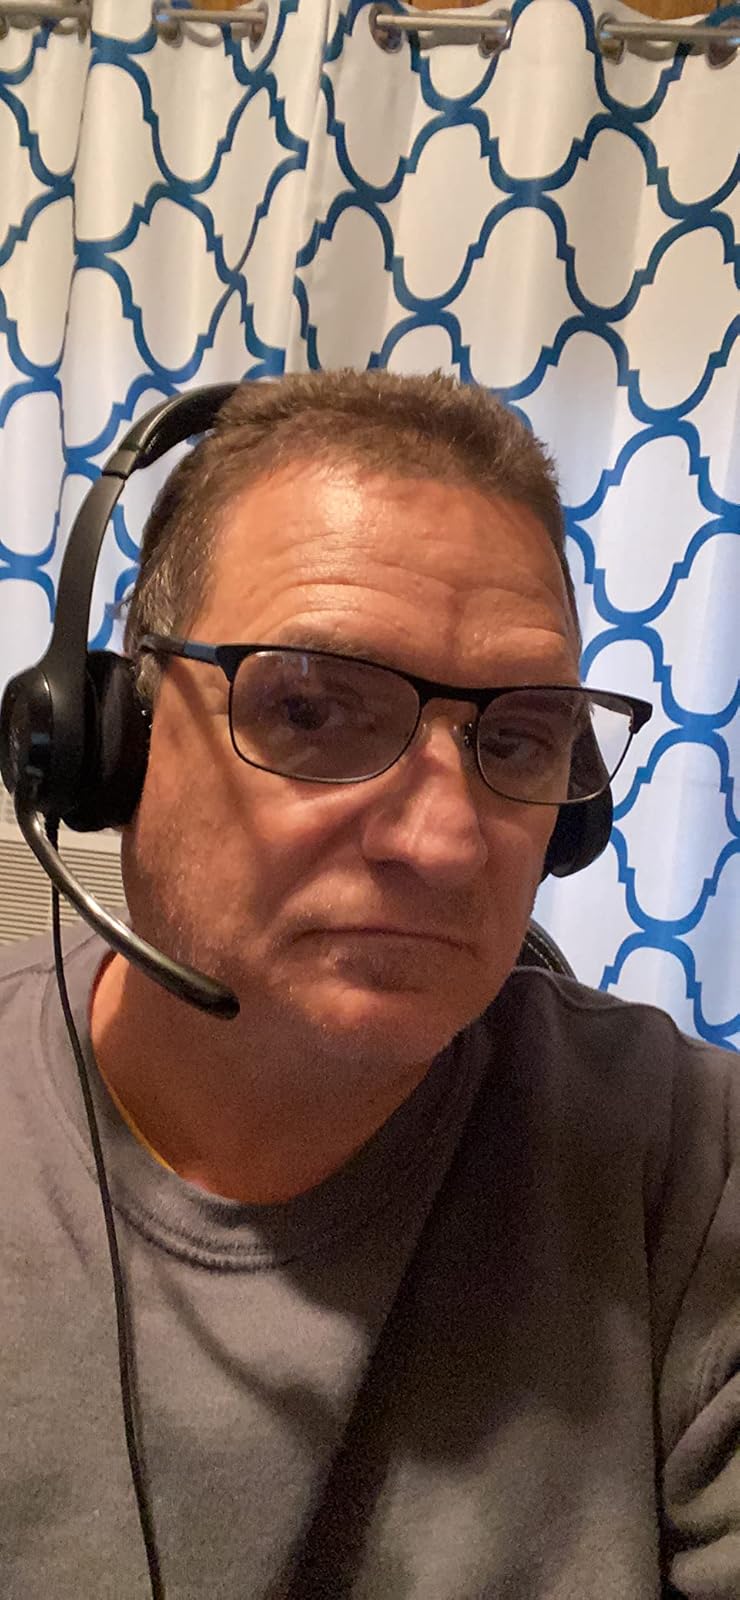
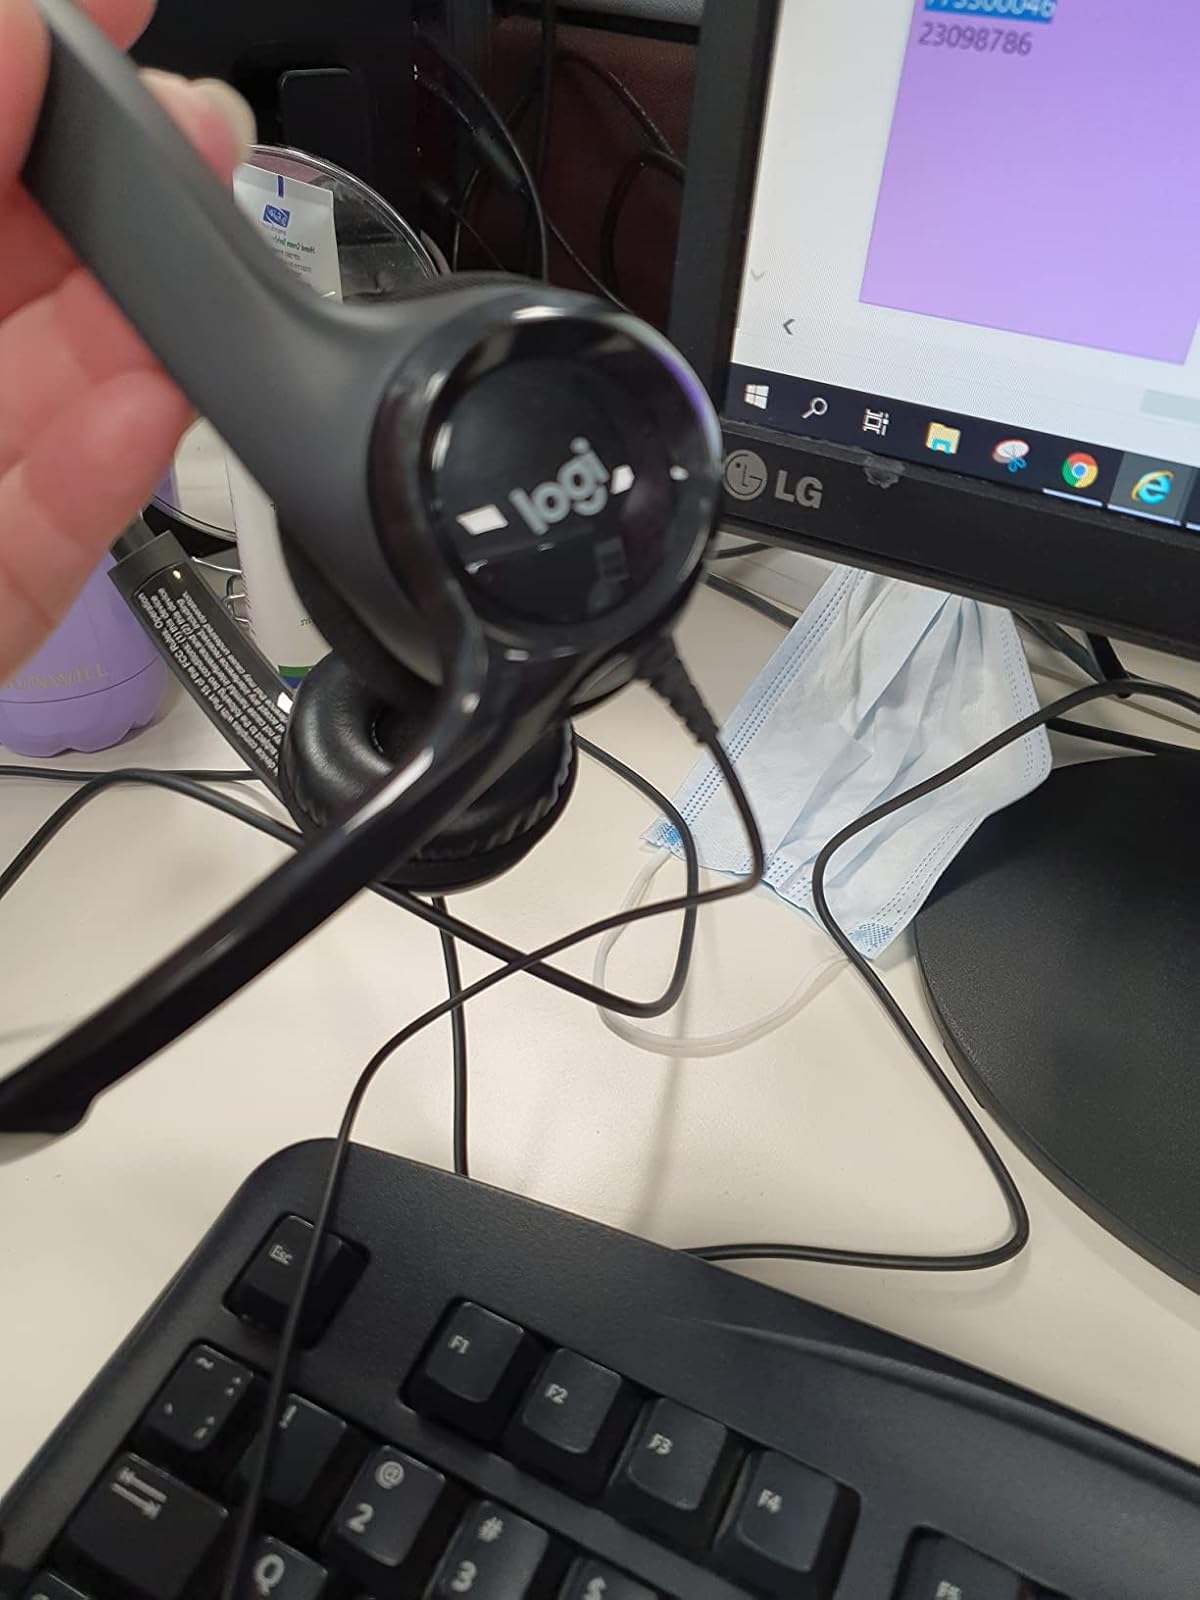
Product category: headphones
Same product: yes